Digging for Britain

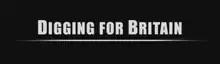
Title card

Digging For Britain is a British television series focused on last and current year archaeology. The series is made by 360 Production (now Rare TV) for the BBC and is presented by Alice Roberts. It was first aired on 19 August 2010.